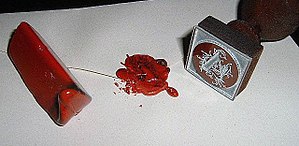
Segl (mærke) / Historie og brug
Forsegling af konvolut
Segl er et aftryk i voks eller lak på et dokument eller en konvolut. Aftrykket er lavet med et signet. Voksen kunne være gul, grøn eller andre farver. Segllakken var som regel rødfarvet, men kunne være sort ved sorg eller i sjældne tilfælde andre farver.